Anti-Armenian sentiment in Azerbaijan

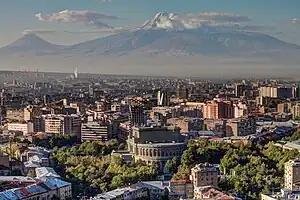
A common refrain, repeated, for example by President Ilham Aliyev, was that the capital of Armenia— Yerevan —"was a gift to the Armenians in 1918. This was a great mistake. The Iravan khanate was Azerbaijani land, the Armenians were guests here."

Naira Sahakyan, genocide scholar, states that the rhetoric of Azeri President Ilham Aliyev, displays genocidal components or "genocidal thinking" against Armenians: including racism, expansionist territorial claims that deny Armenians historic presence, cults of antiquity that mythologize an Azerbaijan free of Armenians, and cults of cultivation that contrast Azeris as "hard-working" to Armenians as "destroyers." Critics have condemned Azeri President Aliyev’s dehumanizing characterizations of ethnic Armenians as "rats," "dogs," "devils," "terrorists," "fascists," “usurping interlopers," as well as "barbarians and vandals."